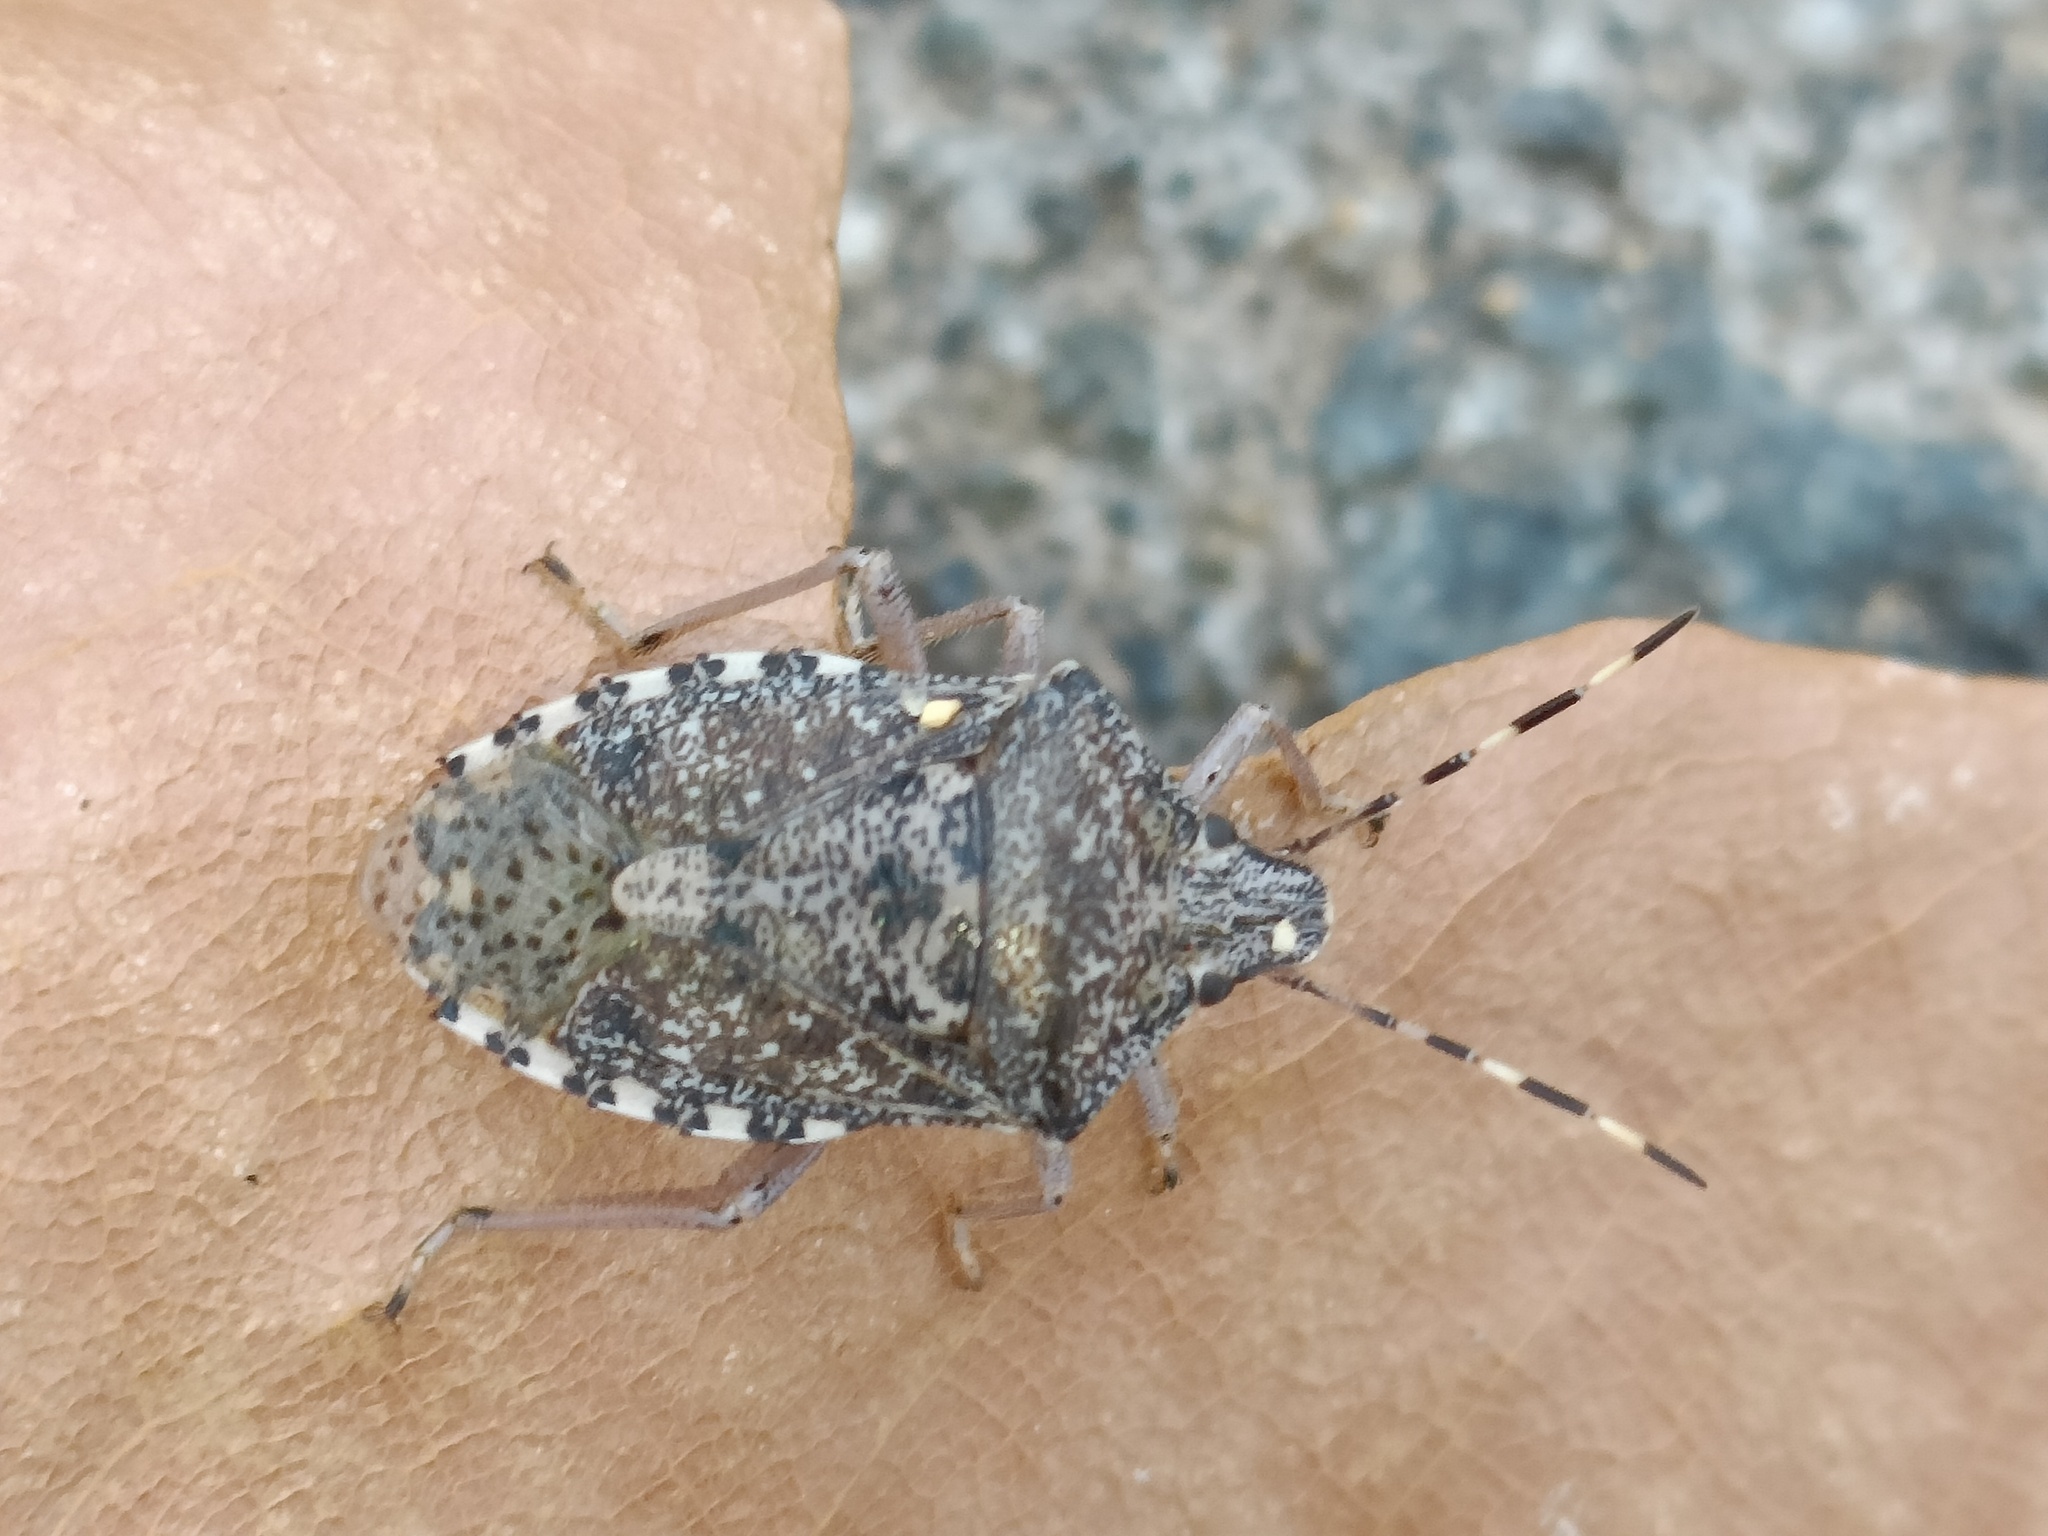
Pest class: stink_bug